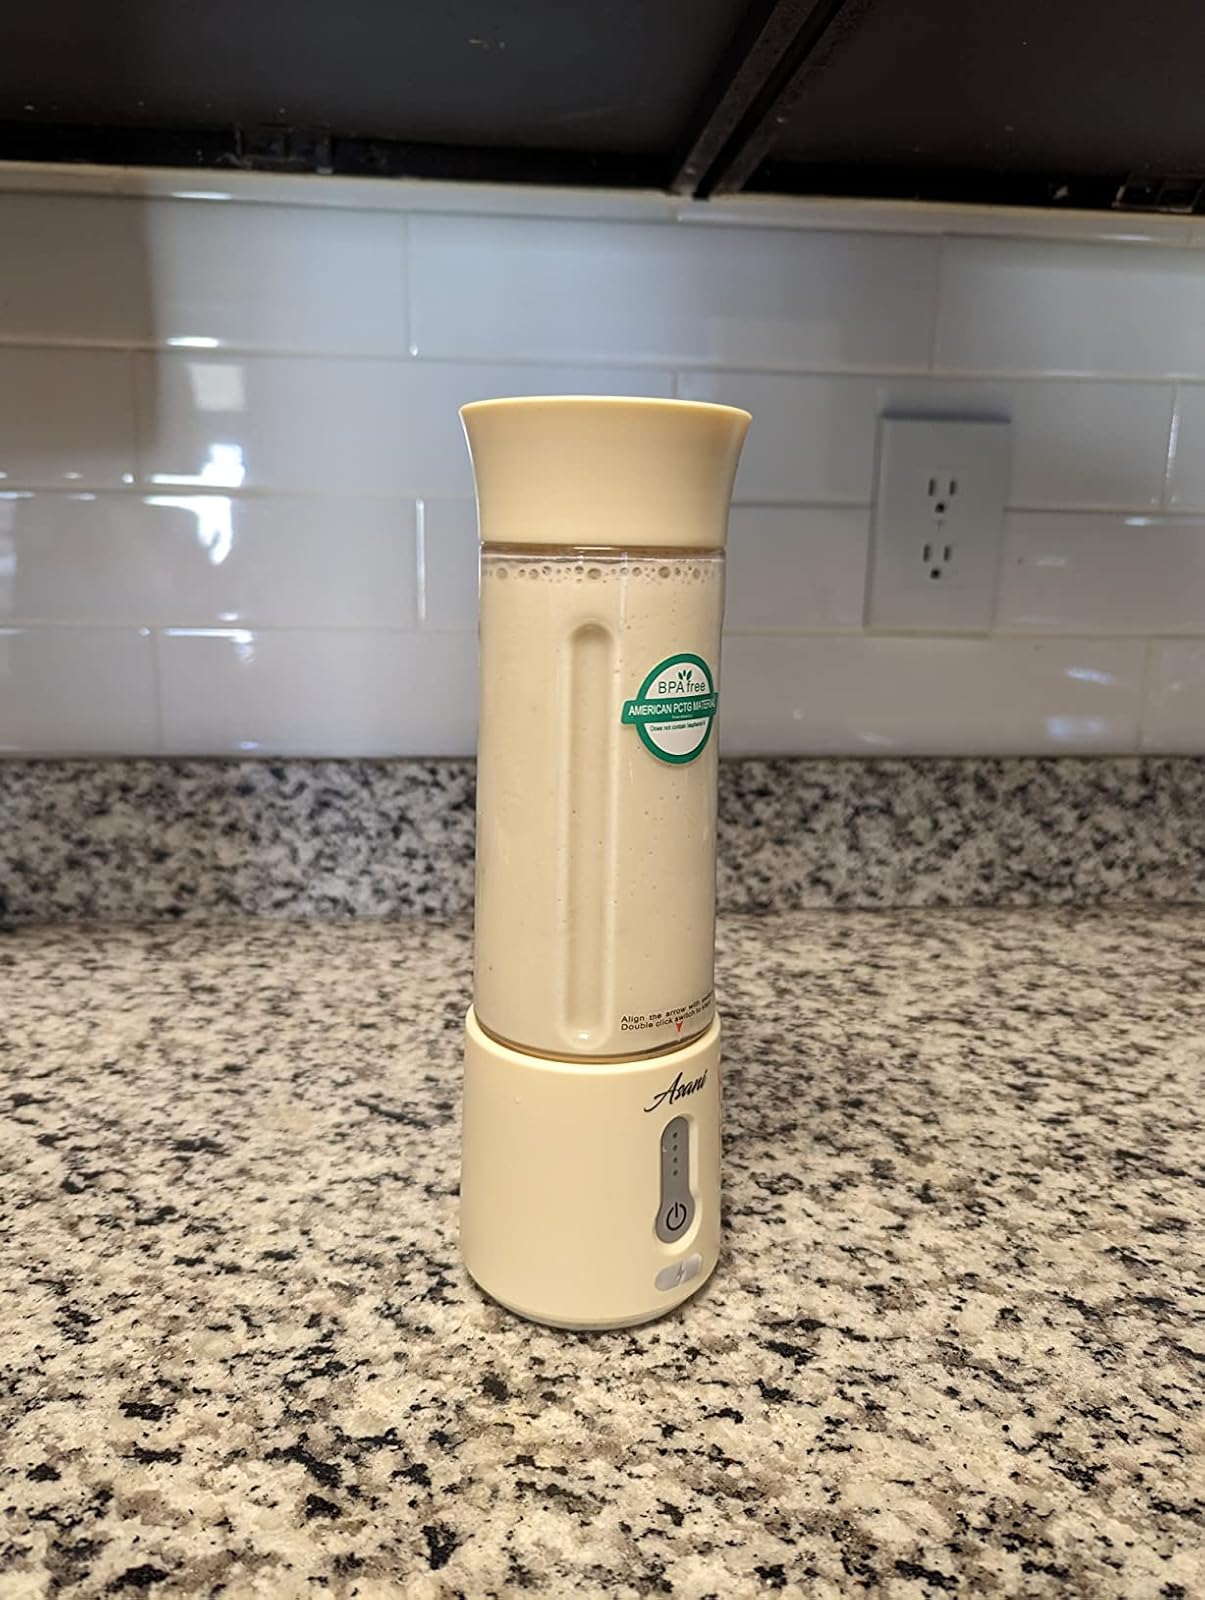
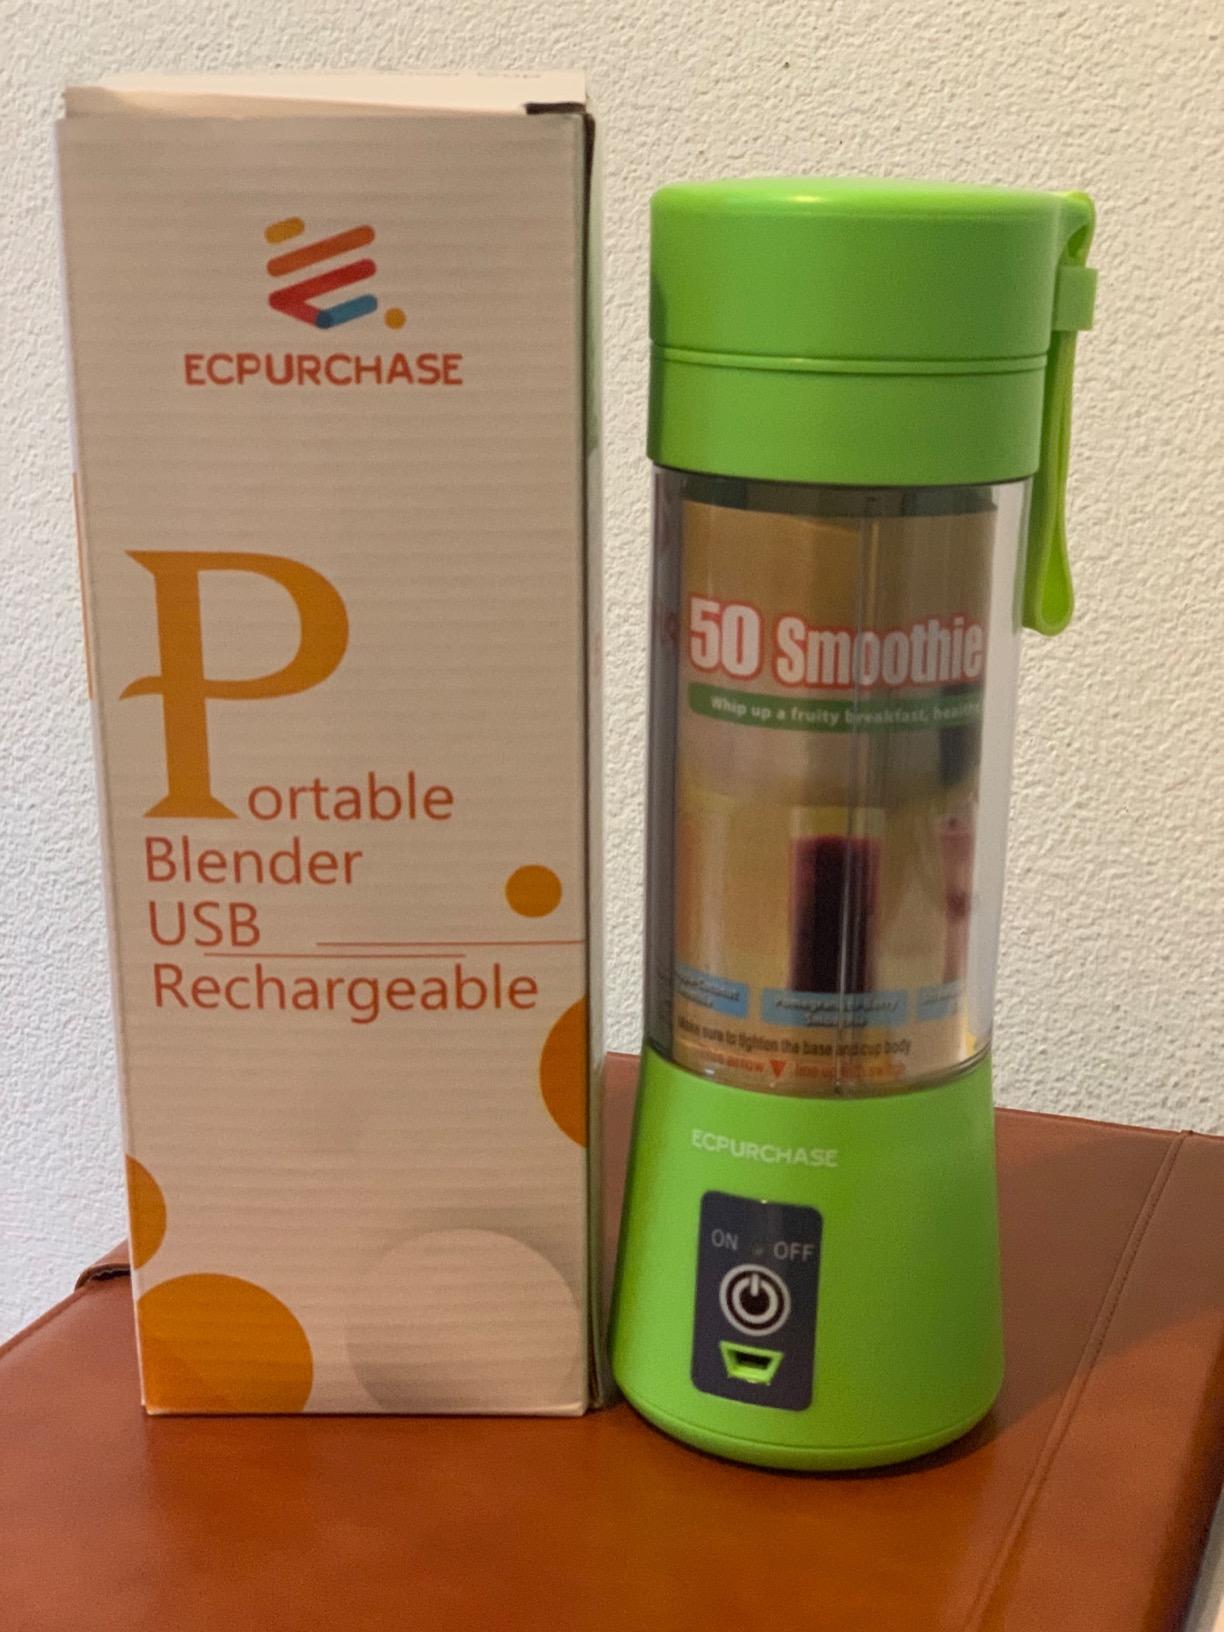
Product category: items_blender
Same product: no